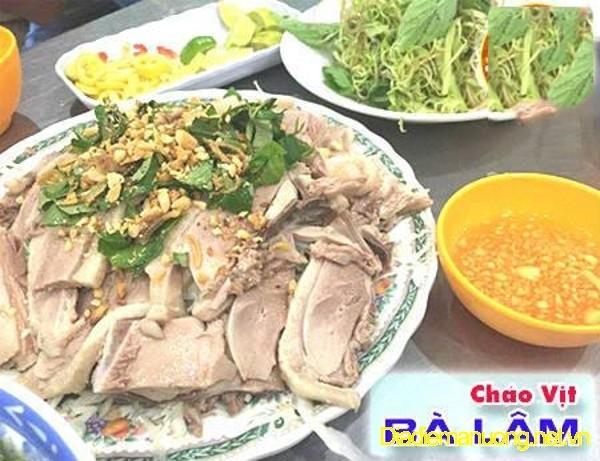
có một đĩa nước chấm xuất hiện bên cạnh đĩa thịt